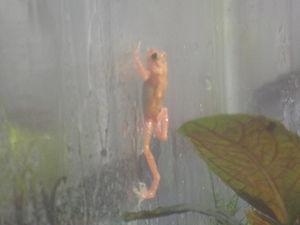
Nectophrynoides asperginis est une espèce d'amphibiens de la famille des Bufonidae.